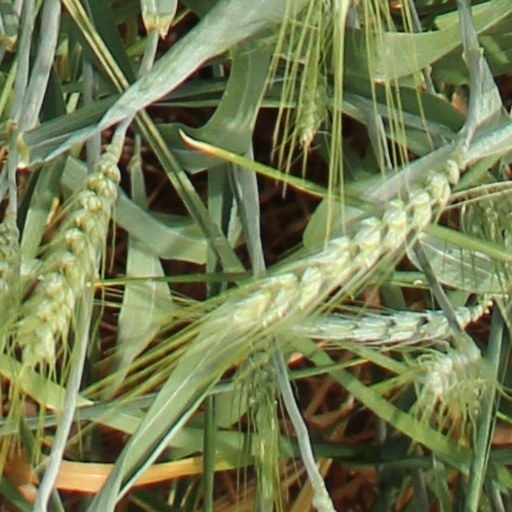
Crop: wheat